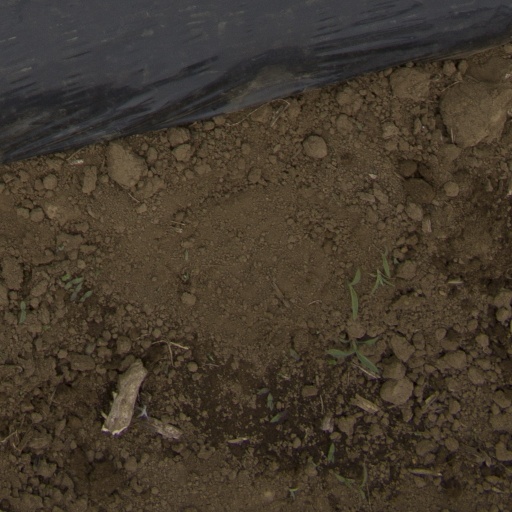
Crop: Jerusalem artichoke